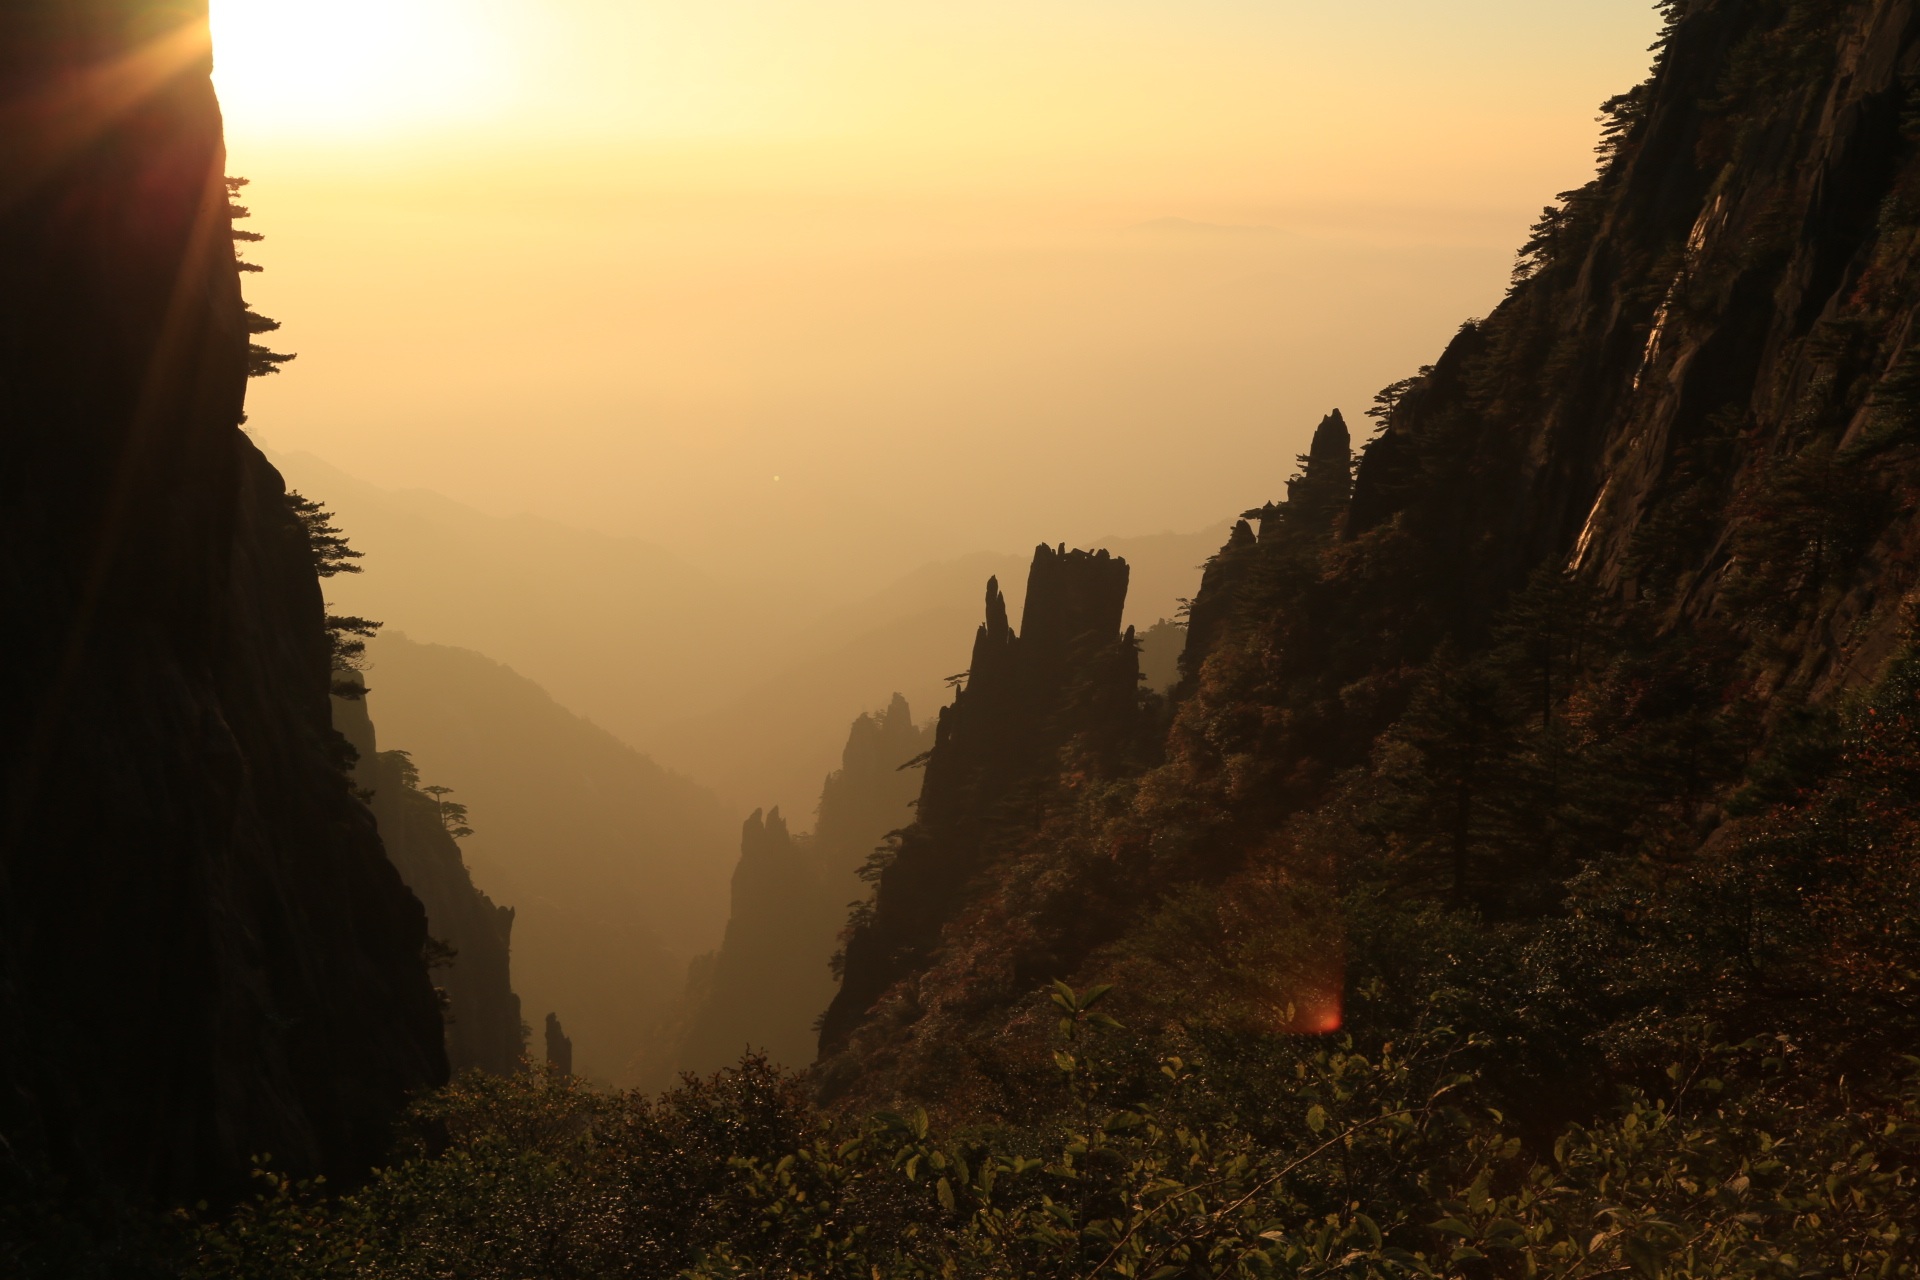
landscape, sea, coast, nature, rock, horizon, mountain, sun, sunrise, sunset, mist, sunlight, morning, hill, dawn, cliff, dusk, evening, terrain, mixing, huangshan, geographical feature, atmospheric phenomenon, mountainous landforms